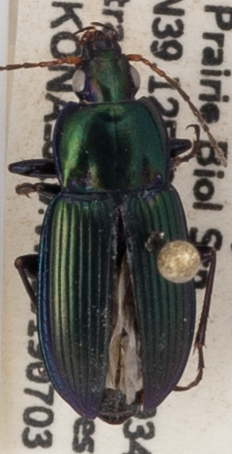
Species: Poecilus chalcites
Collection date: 2019-07-03
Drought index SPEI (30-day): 1.286
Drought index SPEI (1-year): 2.09
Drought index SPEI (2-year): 0.54